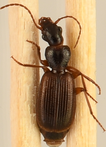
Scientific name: Cymindis neglecta
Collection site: Bartlett Experimental Forest NEON (BART), plot BART_066